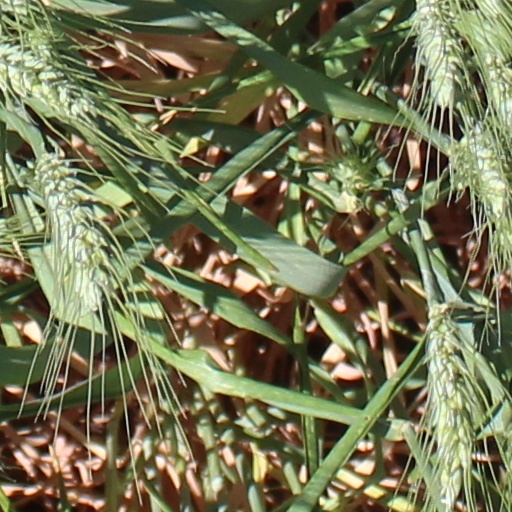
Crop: wheat